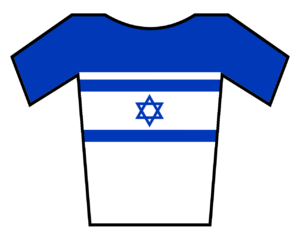
Milano-Torino 2020 / Startliste
Israelske mesterskaber i landevejscykling
Milano-Torino 2020 var den 101. udgave af cykelløbet Milano-Torino. Løbet var en del af UCI ProSeries-kalenderen og blev kørt 5. august 2020. Det blev vundet af den franske rytter Arnaud Démare.